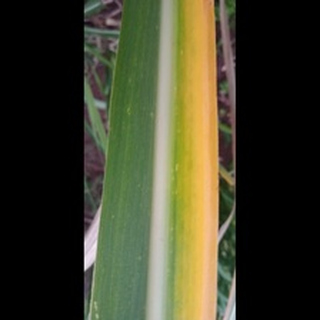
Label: sugarcane_yellow_leaf_disease